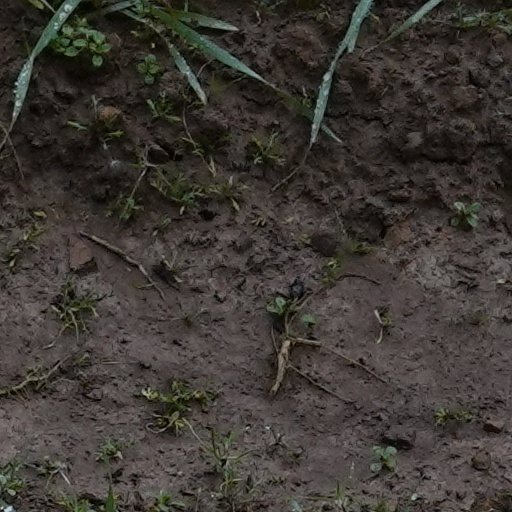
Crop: wheat